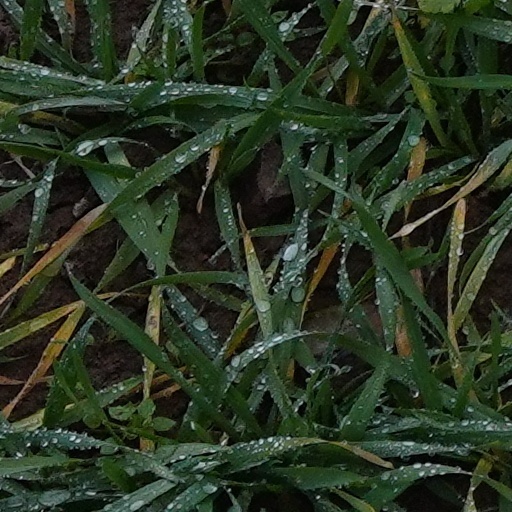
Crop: wheat